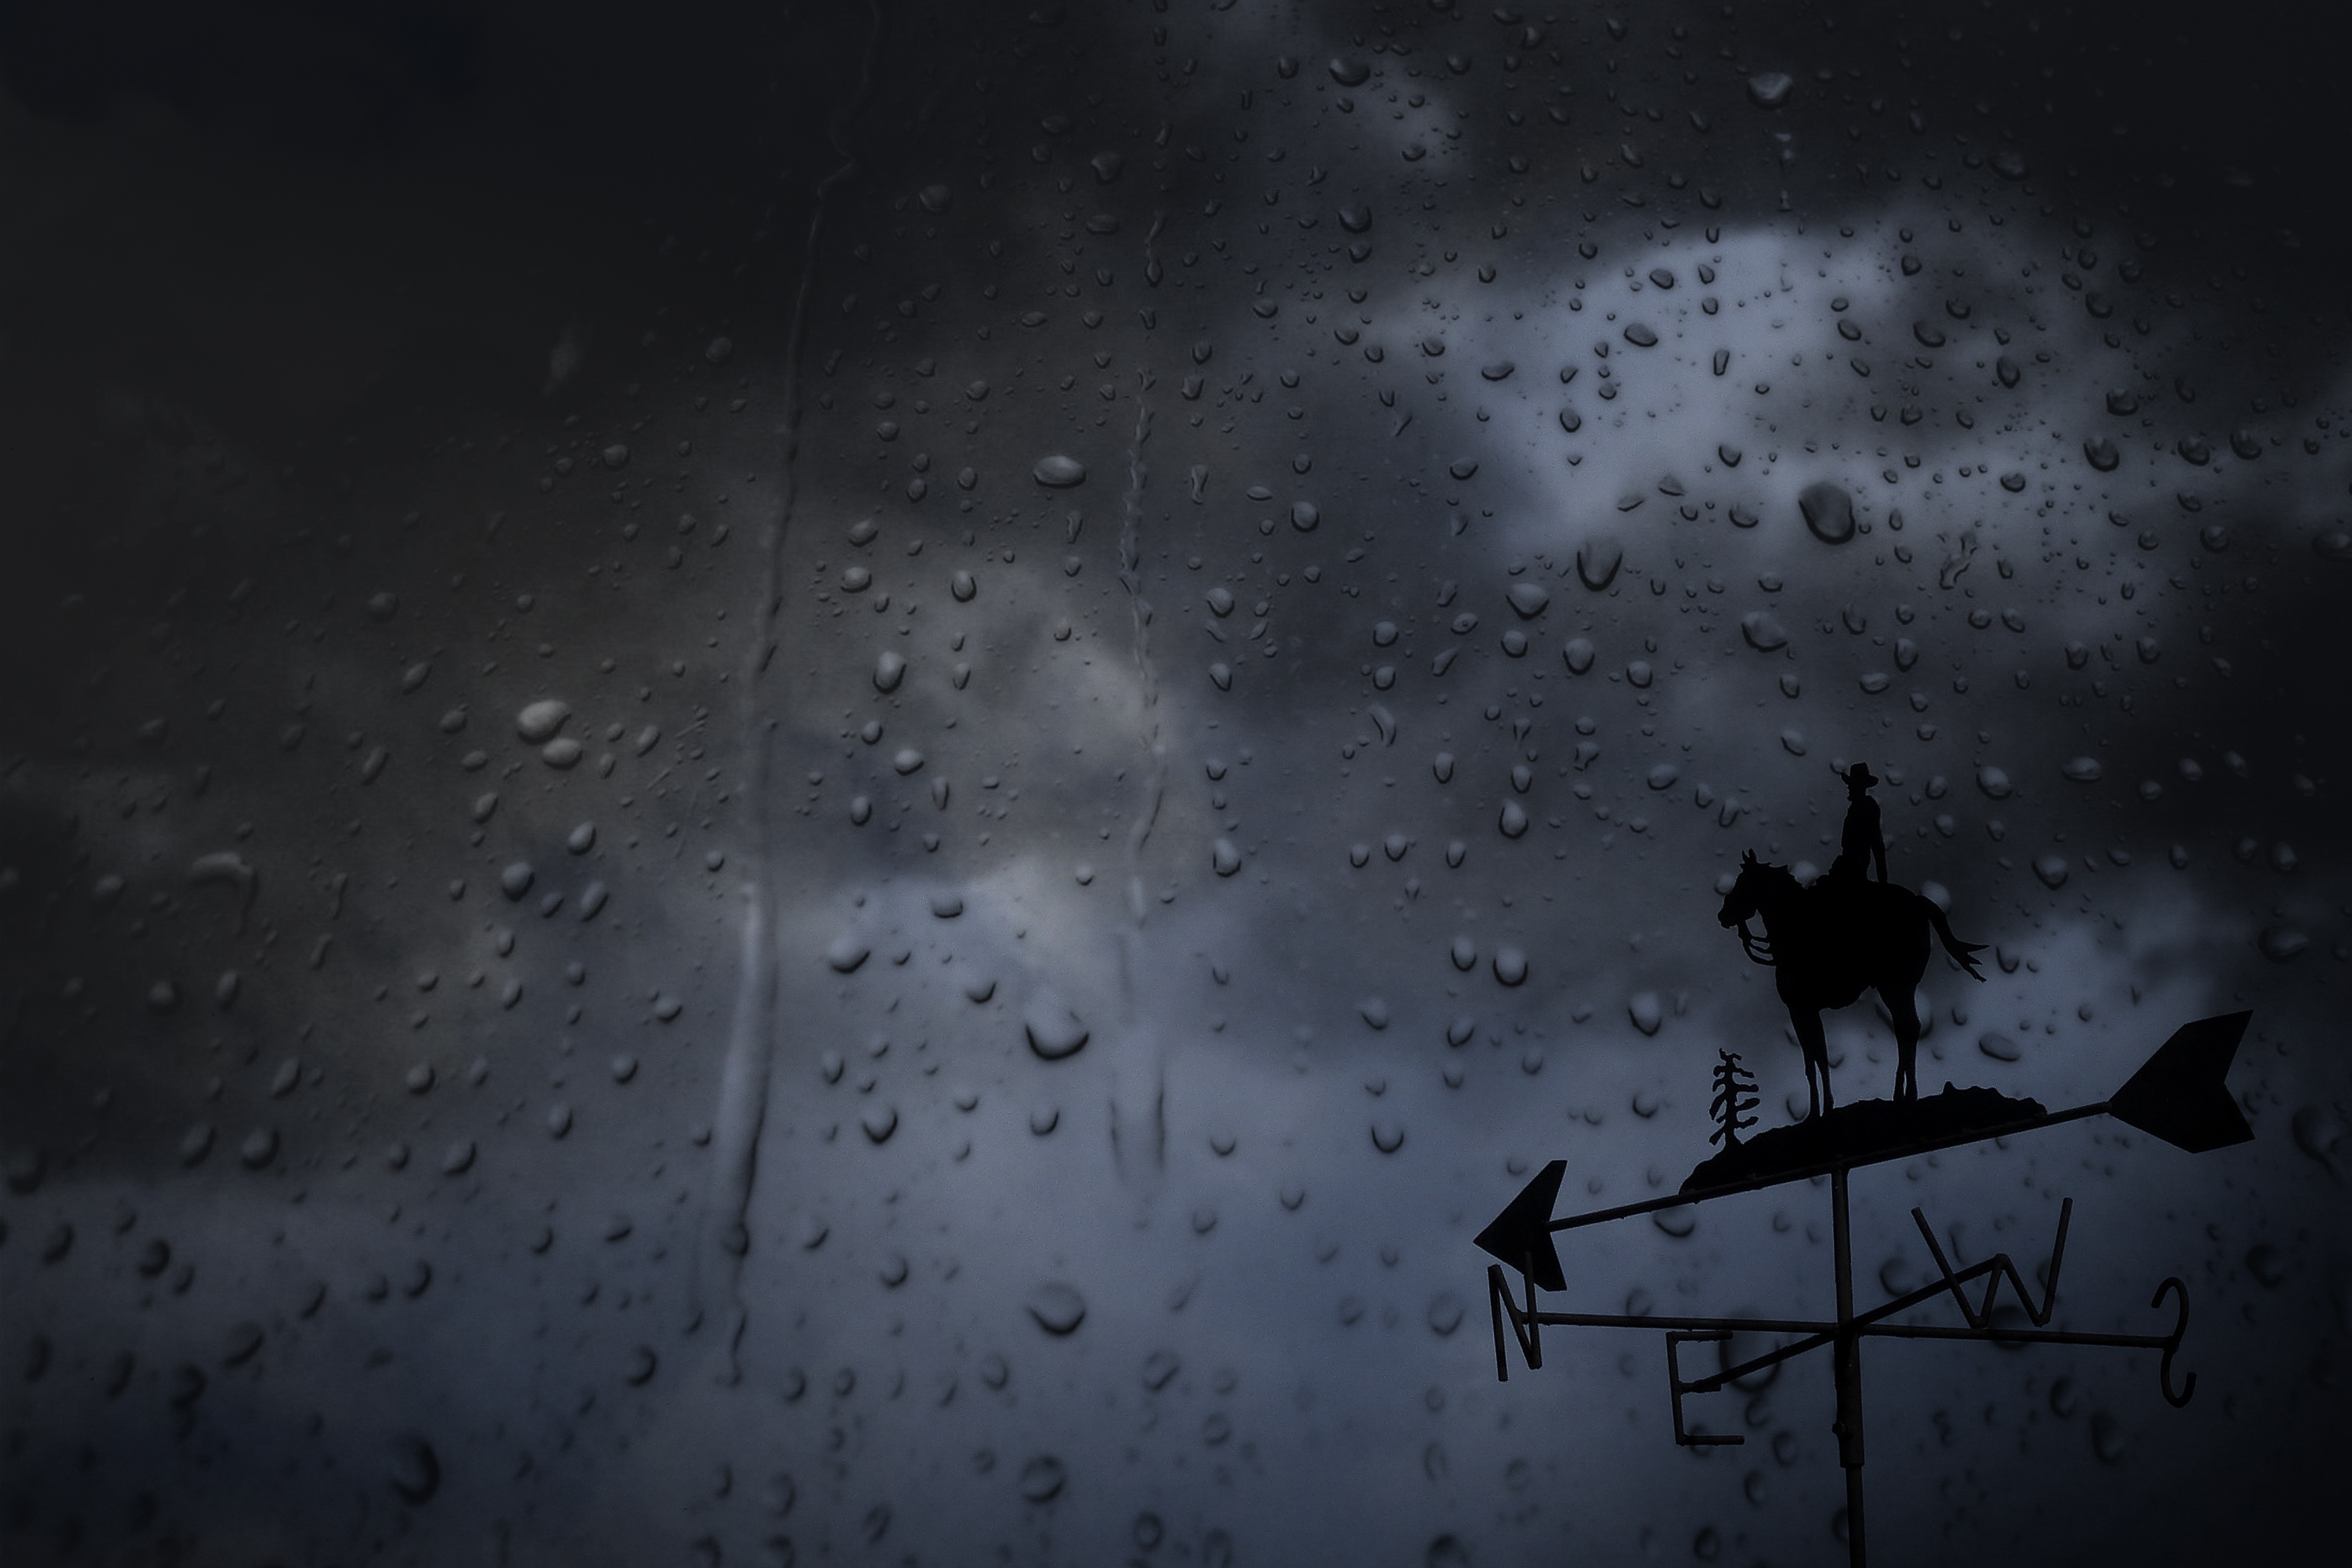
sky, glass, wet, atmosphere, rider, horse, weather, darkness, monochrome, moonlight, outer space, astronomy, thunderstorm, midnight, metallic, screenshot, dark clouds, wind direction indicator, rain drops, astronomical object, weathercock, computer wallpaper